Colley Matrix

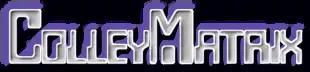

The Colley Matrix is a computer-generated sports rating system designed by Dr. Wesley Colley. It is one of more than 40 polls, rankings, and formulas recognized by the NCAA in its list of national champion selectors in college football.